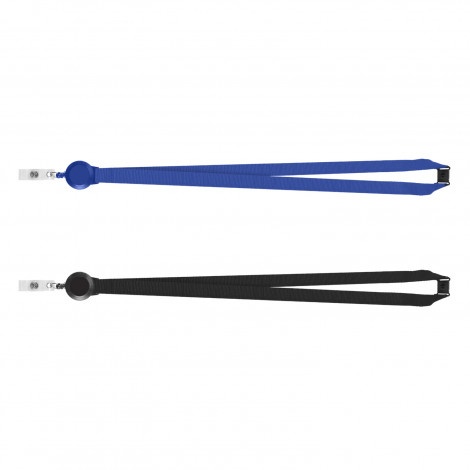
Eterna Lanyard
Brand: Trends
Retractable ID holder with a 16mm wide lanyard and a safety clip. The ID holder can be branded with a resin coated finish. Branding on the lanyard is only available on indent.
Category: Apparel & Accessories > Handbag & Wallet Accessories > Lanyards